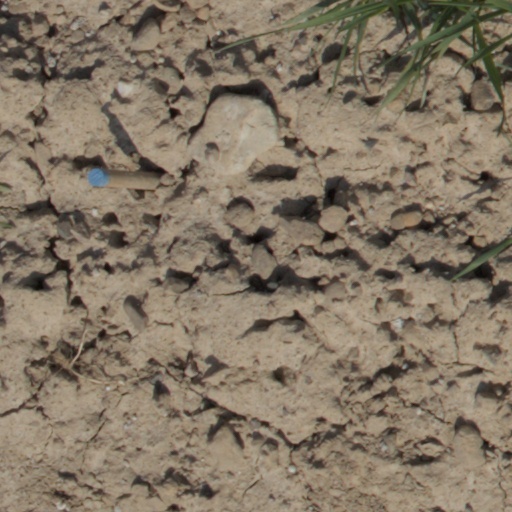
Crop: wheat